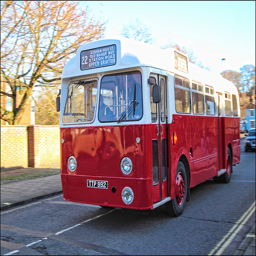
A red and white bus on a street
A bus travels down a busy road in the city.
An old fashion red bus is traveling down the road.
A picture of a car driving down the road.
A street scene with a red and white bus on the road.